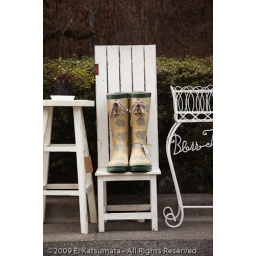
Rainboots and wooden home furnishings on display outside of a shop in Shimokitazawa, Tokyo, Japan